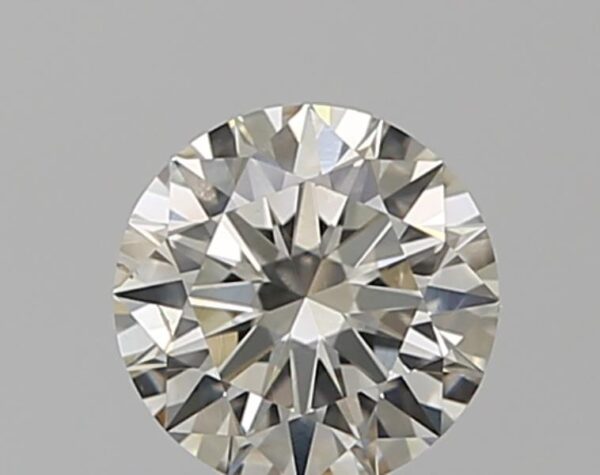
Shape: round
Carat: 0.52
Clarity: SI2
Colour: K
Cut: EX
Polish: EX
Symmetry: EX
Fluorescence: N
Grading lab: GIA
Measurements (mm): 5.18 x 5.21 x 3.16